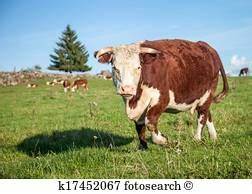
Label: cow